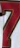
Number: 7